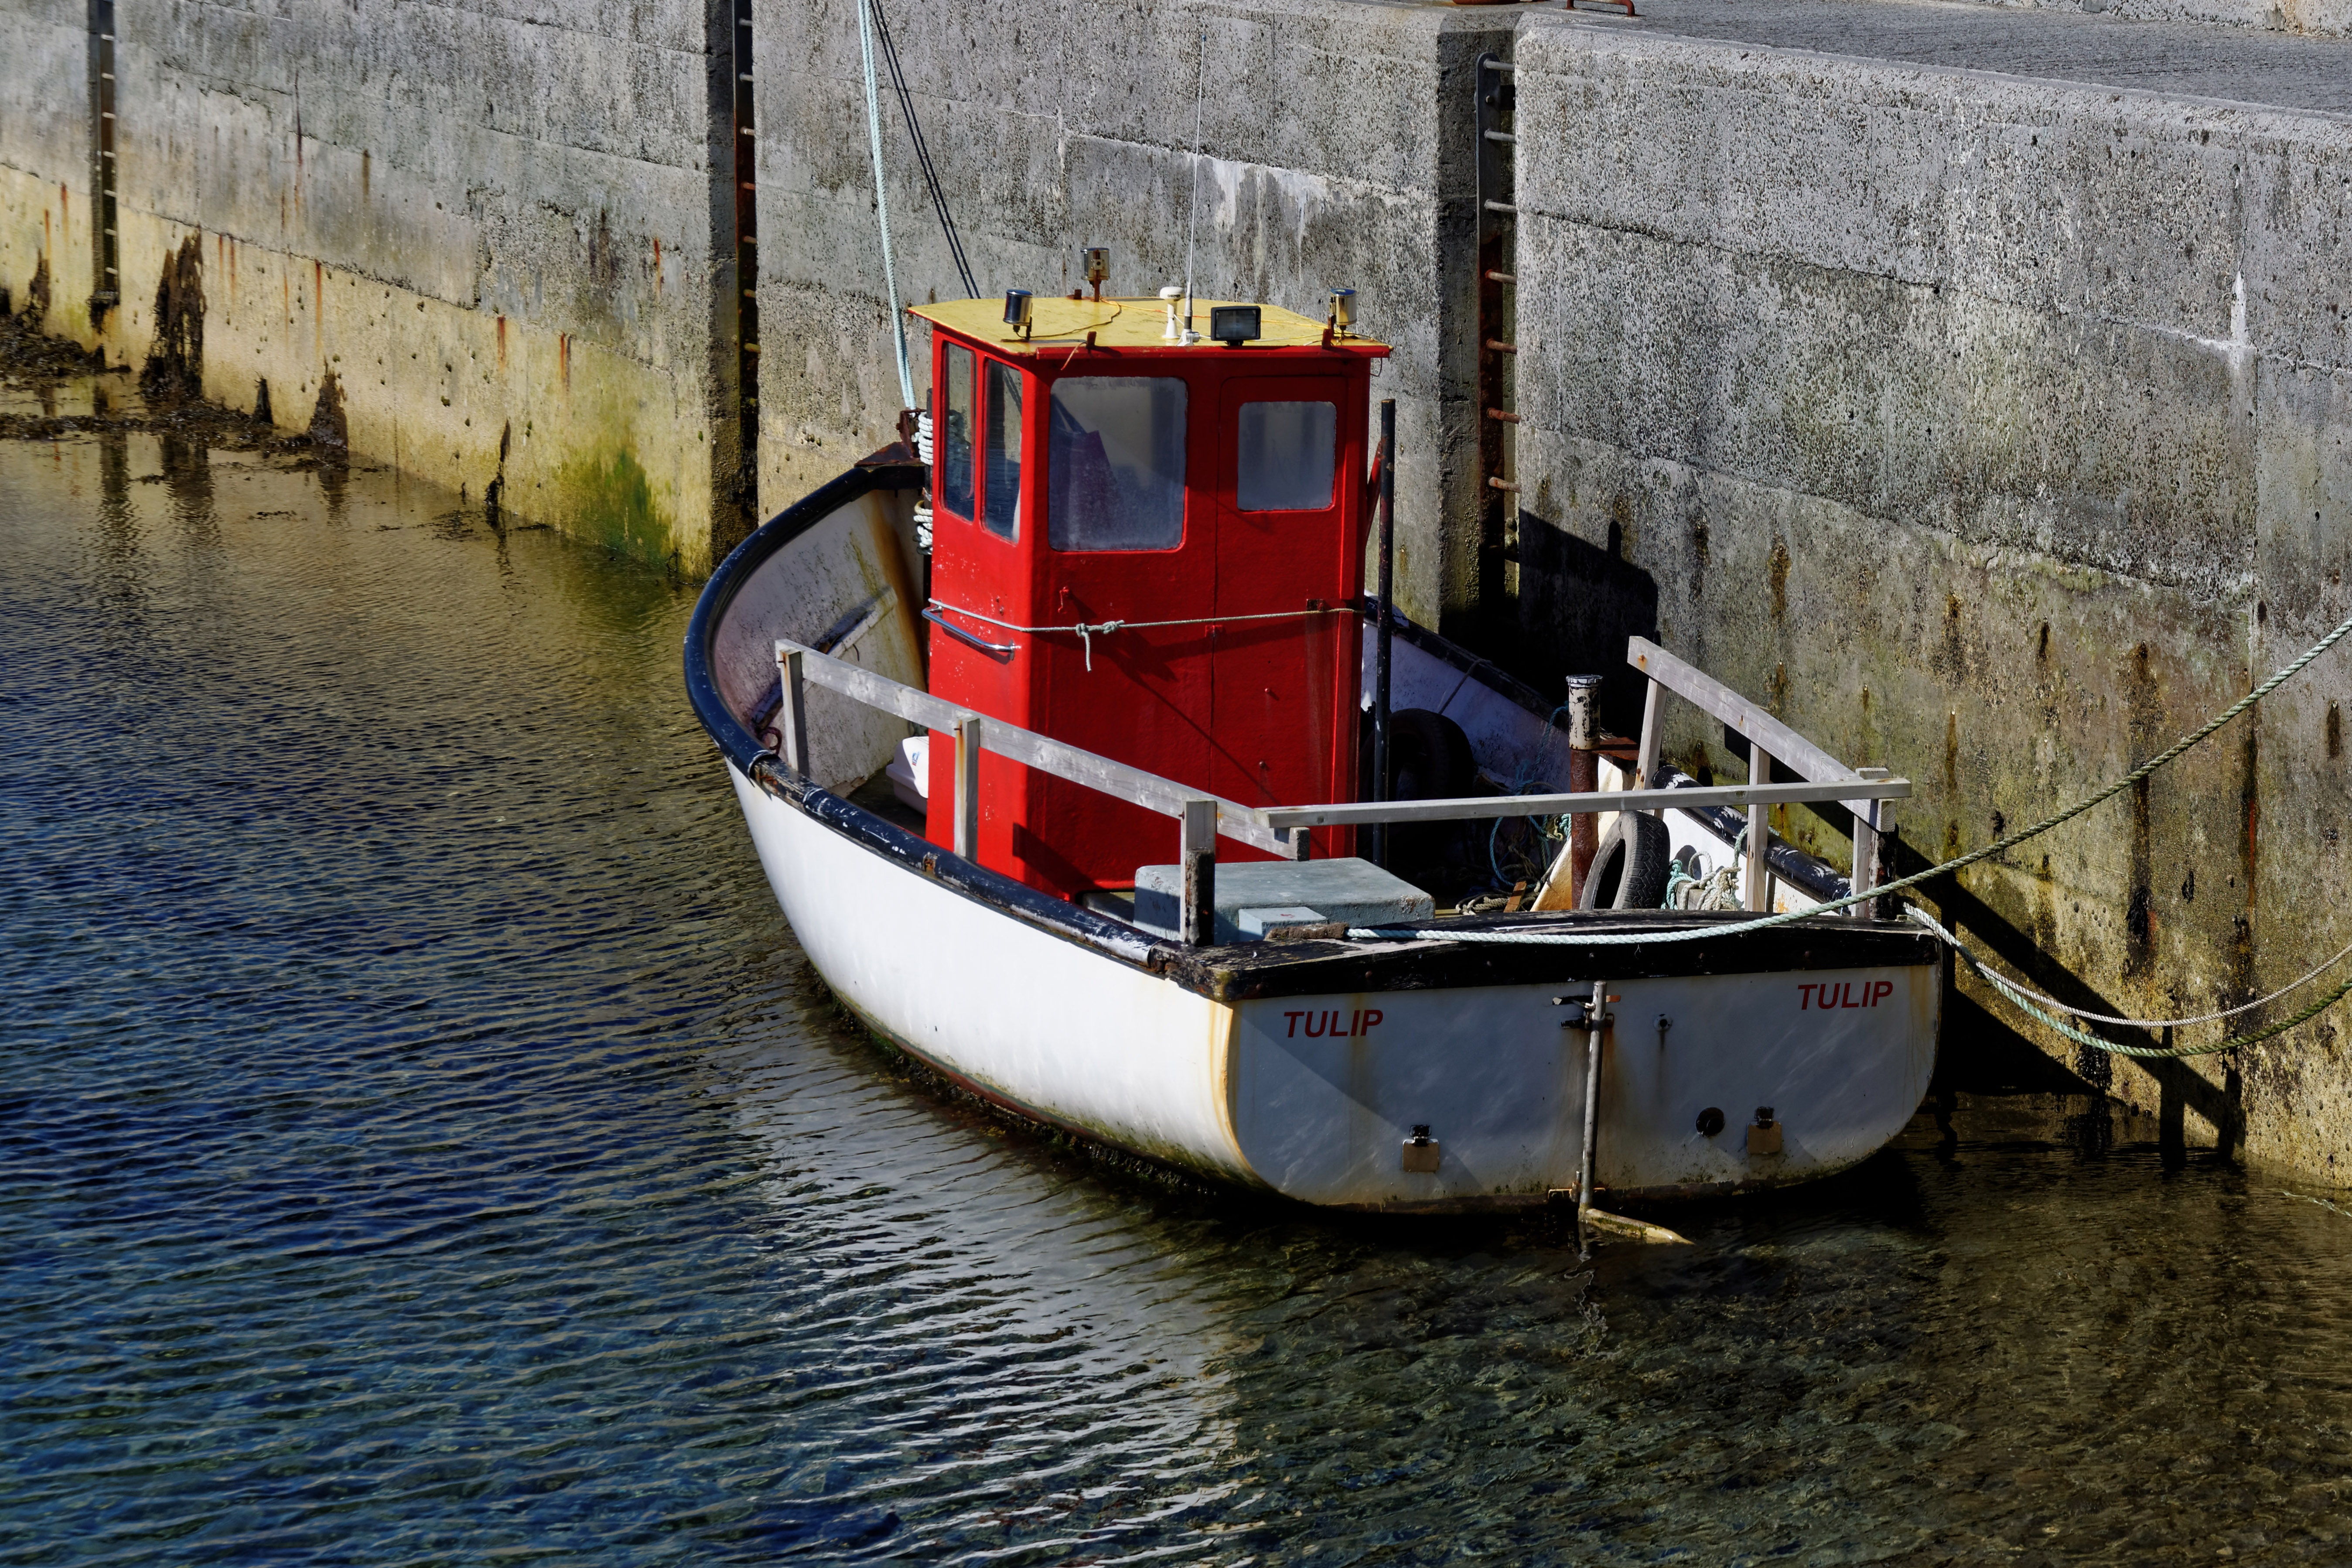
sea, water, boat, river, canal, ship, vessel, vehicle, fishing, harbor, harbour, port, waterway, fishing boat, nautical, channel, tugboat, watercraft, fishing vessel, watercraft rowing